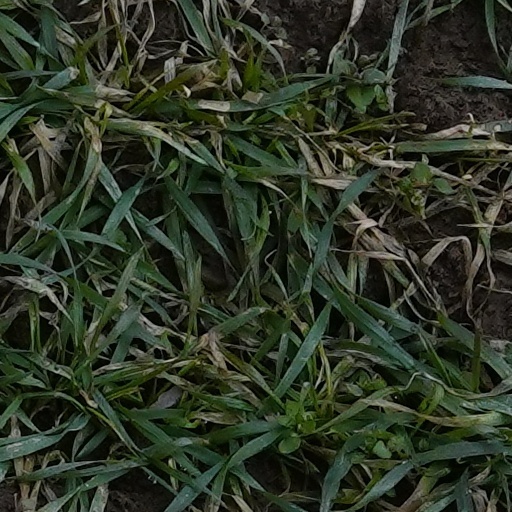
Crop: wheat